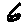
Label: 6